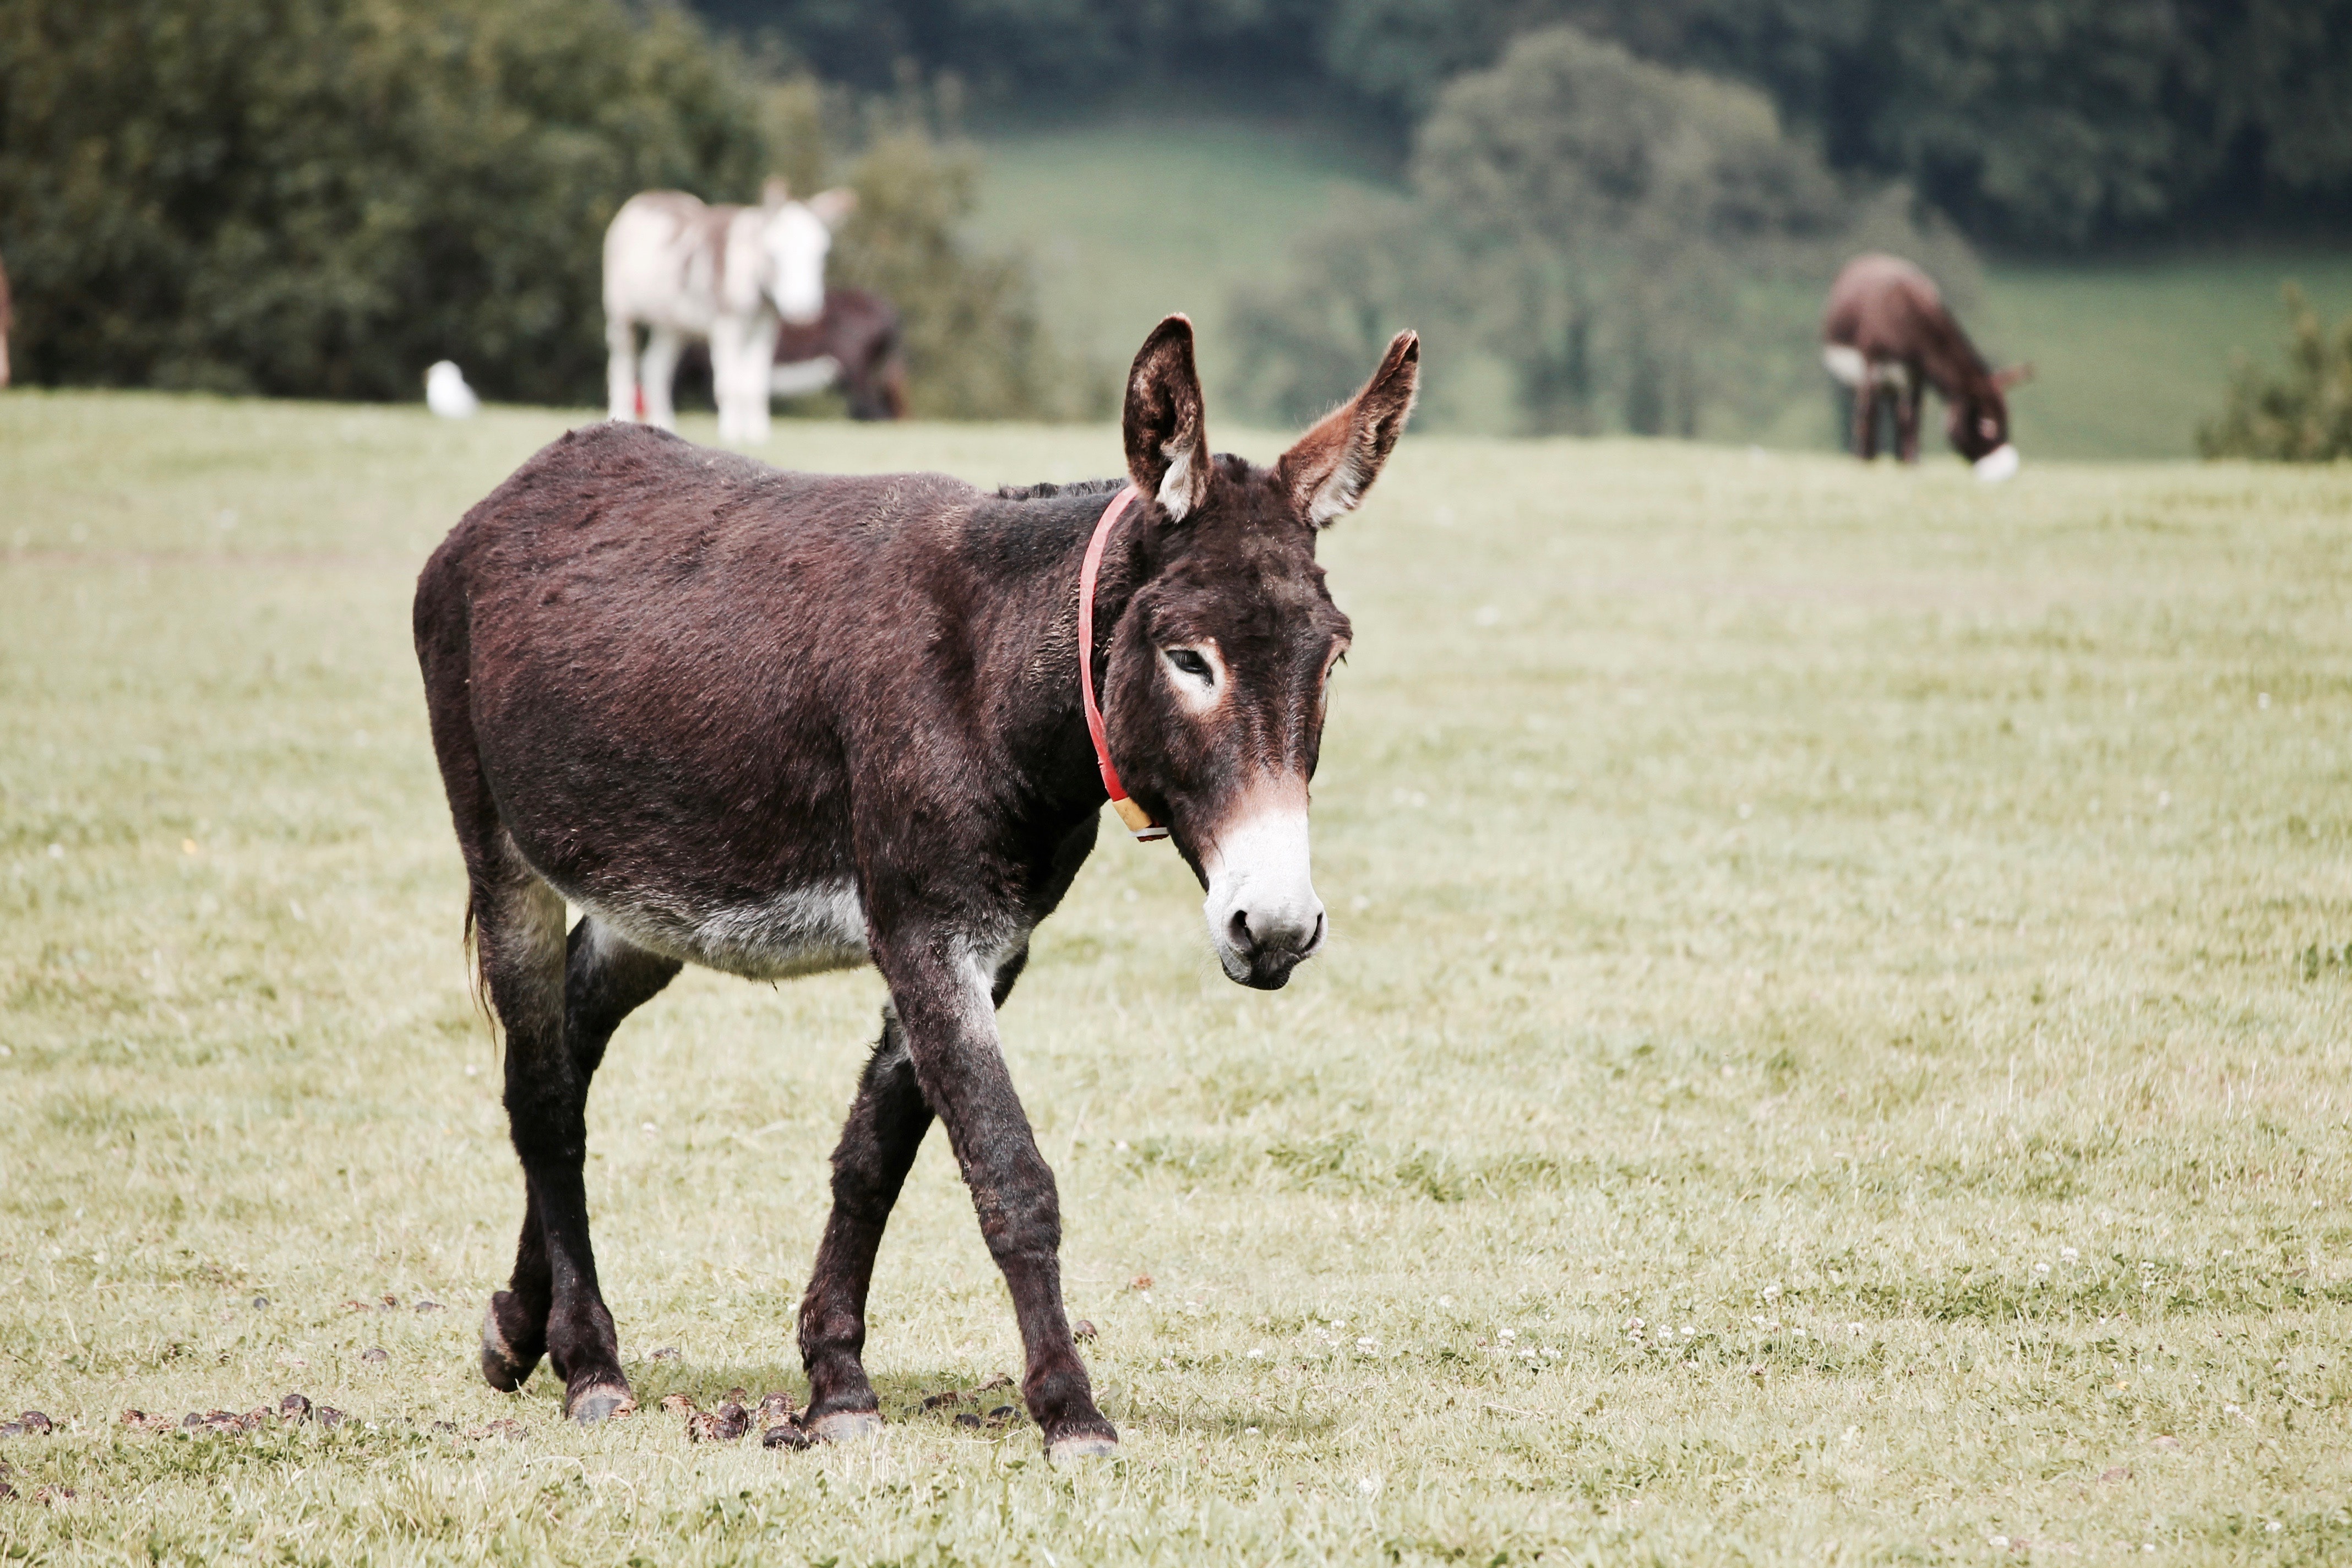
mammal, vertebrate, burro, pasture, pack animal, wildlife, horse, grassland, terrestrial animal, snout, livestock, grass, meadow, mane, field, rural area, mare, farm, plant